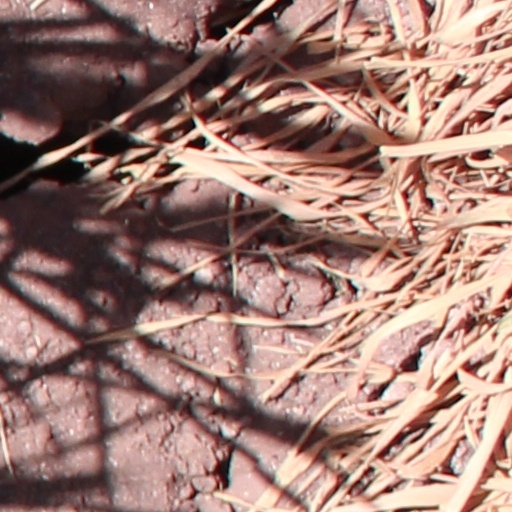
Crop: wheat